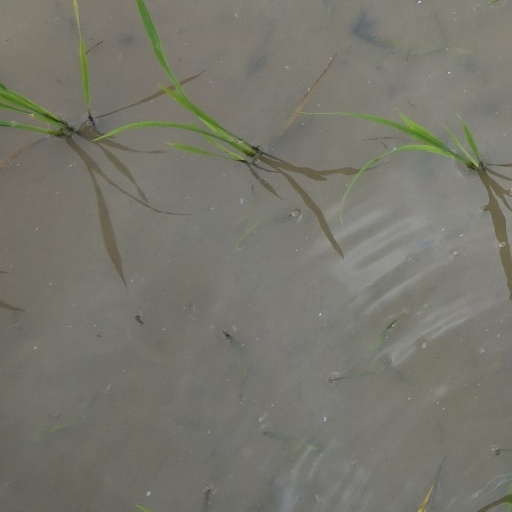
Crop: rice